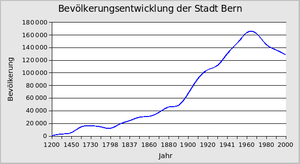
Développement de la population de la ville de Berne (Suisse)